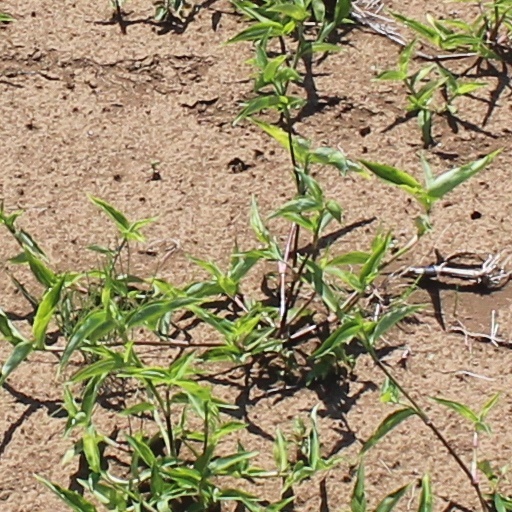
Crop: wheat